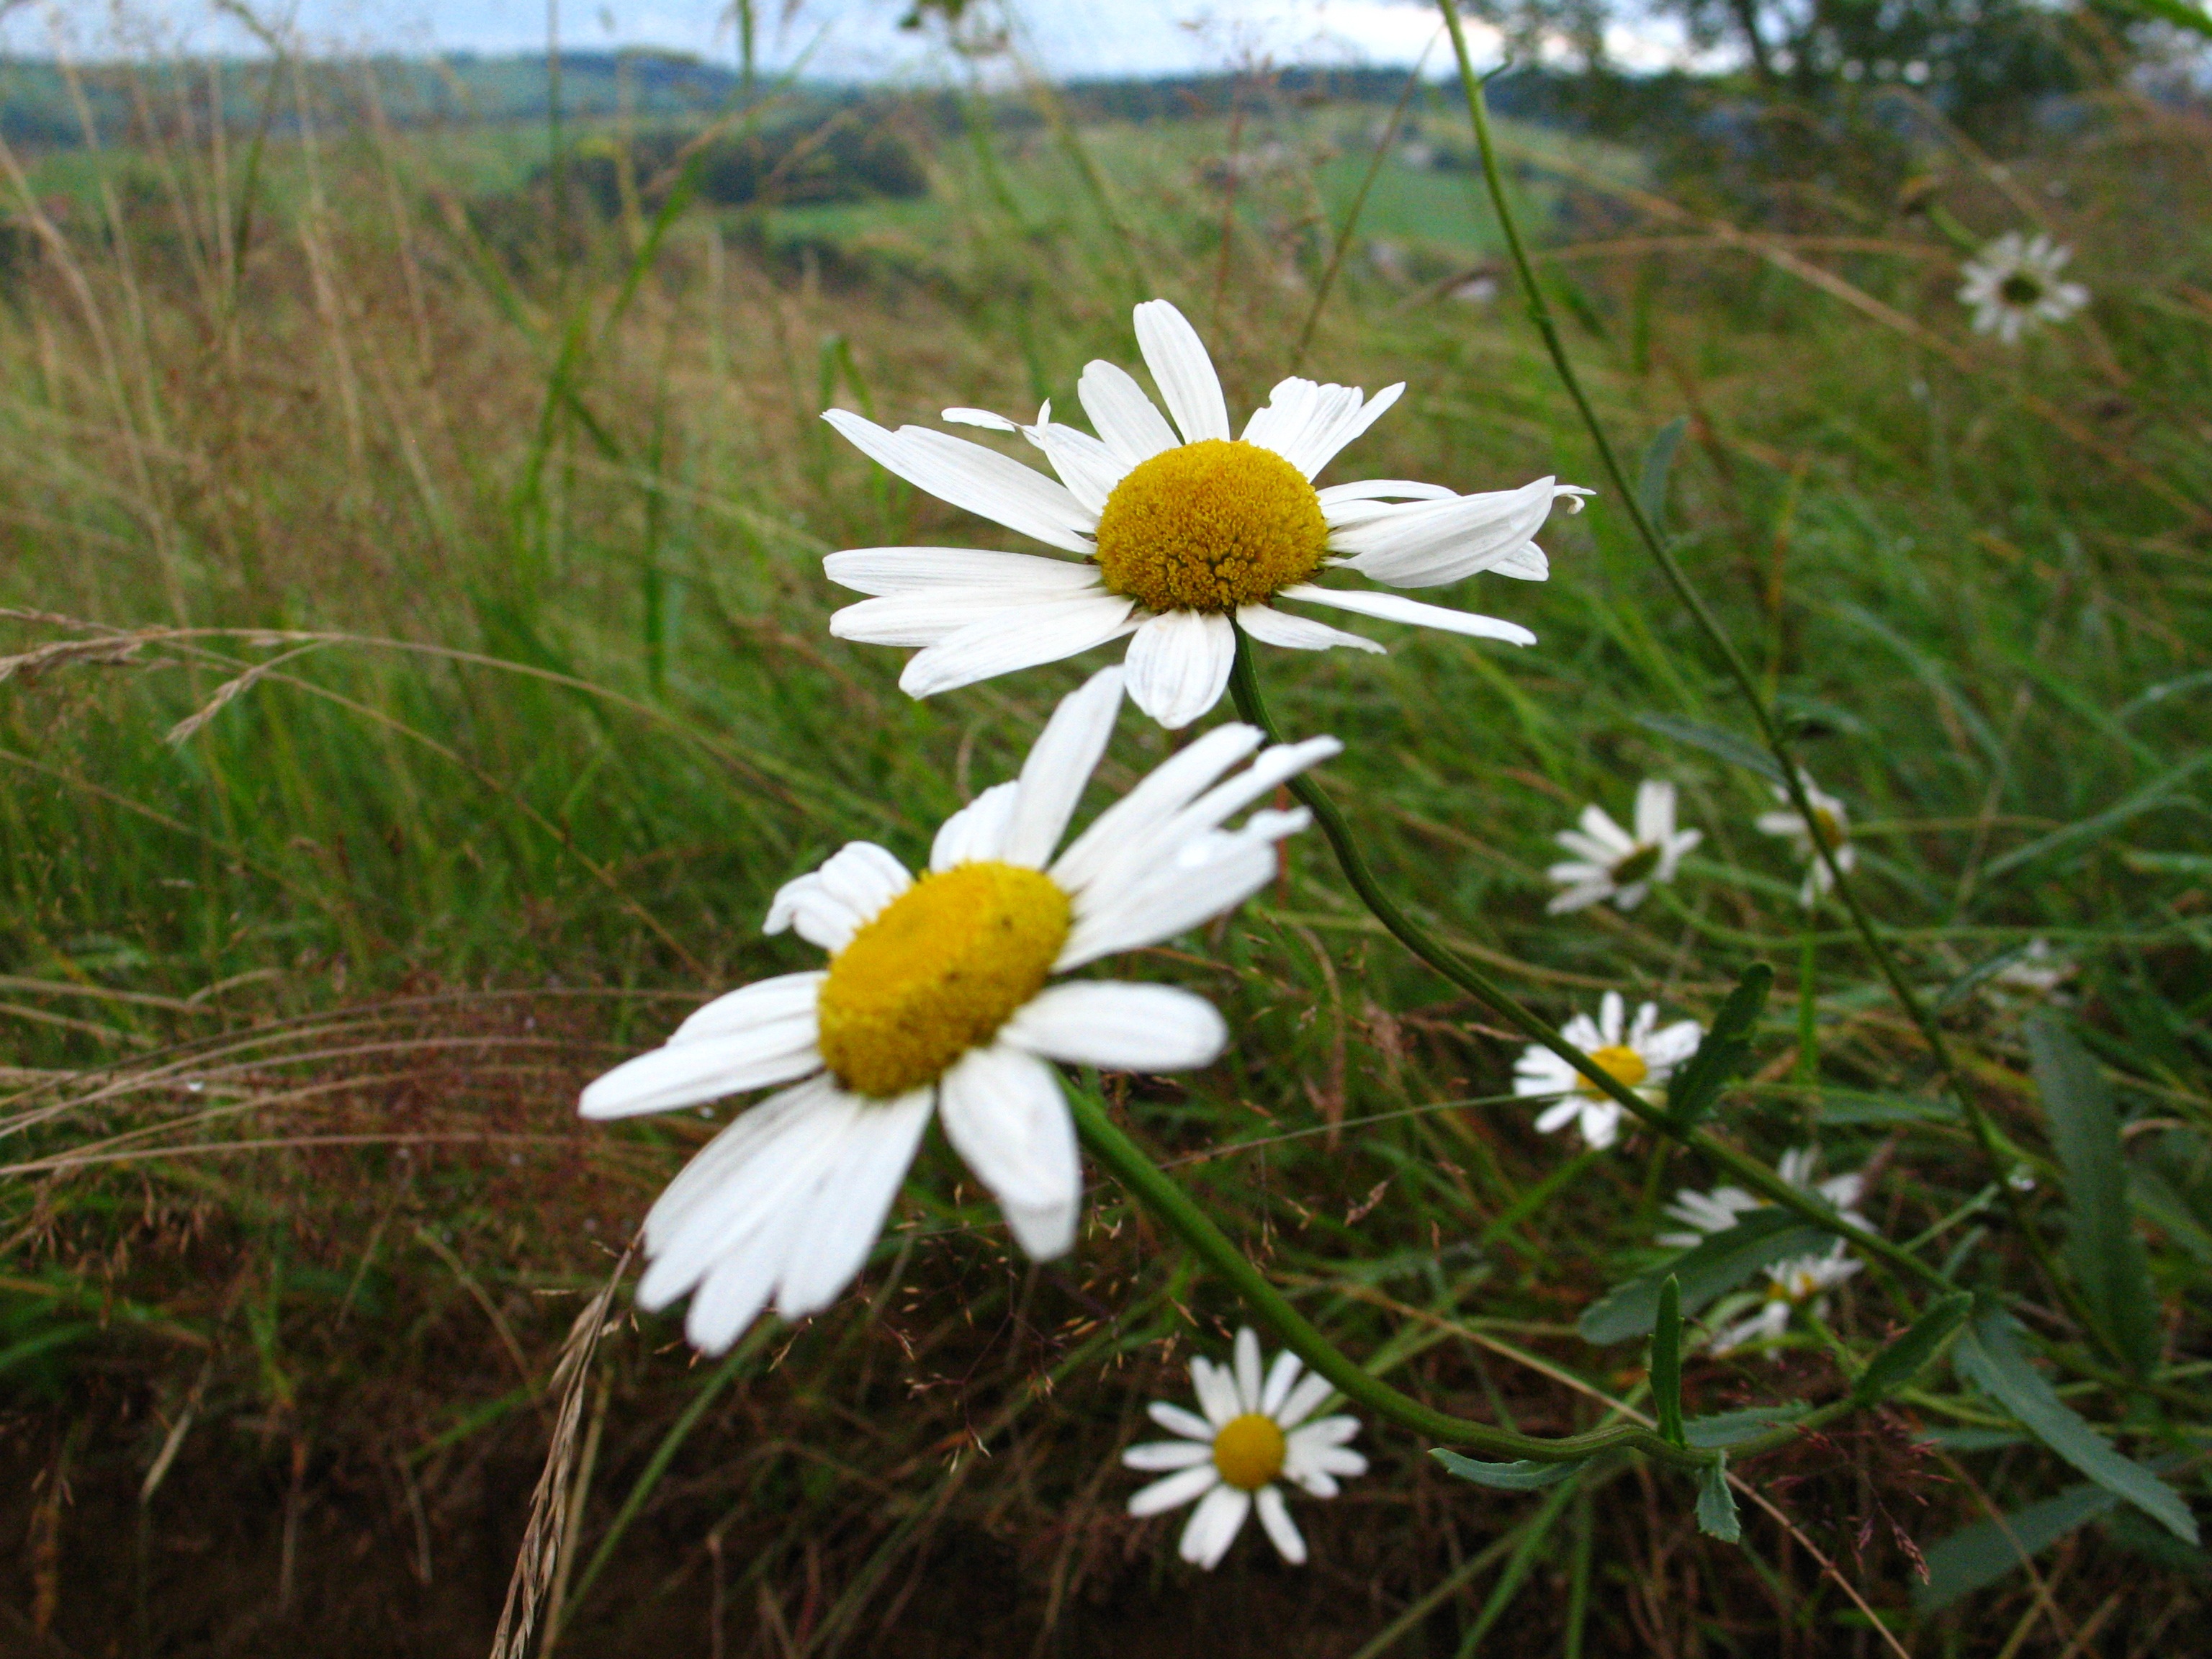
nature, grass, plant, white, meadow, prairie, flower, petal, summer, daisy, spring, green, botany, closeup, flora, plants, wildflower, flowers, daisies, composition, ecosystem, chamomile, the background, flowering plant, daisy family, the delicacy, blades of grass, polyana, oxeye daisy, land plant, chamaemelum nobile, marguerite daisy